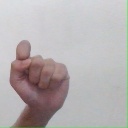
अक्षर: घ